Sacred mountains

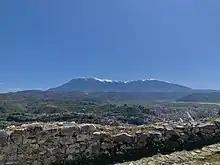
Mount Tomorr, a holy mountain for Albanians, is one of the most frequented sacred places in Albania.

The cult of the mountain and mountain tops is widespread among Albanians. Pilgrimages to sacred mountains take place regularly during the year. This ancient practice is still preserved today, notably in Tomorr, Pashtrik, Lybeten, Gjallicë, Rumia, Koritnik, Shkëlzen, Mount Krujë, Shelbuem, Këndrevicë, Maja e Hekurave, Shëndelli and many others. In Albanian folk beliefs the mountain worship is strictly related to the cult of Nature in general, and the cult of the Sun, the Earth and water in particular. Every mountain is said to have its own nymph ("Zana e malit"), who get their specific name according to the top of the mountain where the nymphs stay. For instance Mount Pashtrik is the dwelling of "Zana e Pashtrikut".